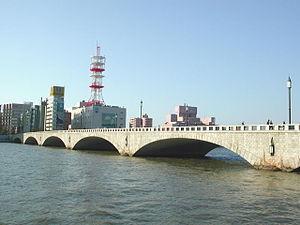
Cet article a pour vocation de présenter une liste de ponts remarquables du Japon, tant par leurs caractéristiques dimensionnelles, que par leur intérêt architectural ou historique.